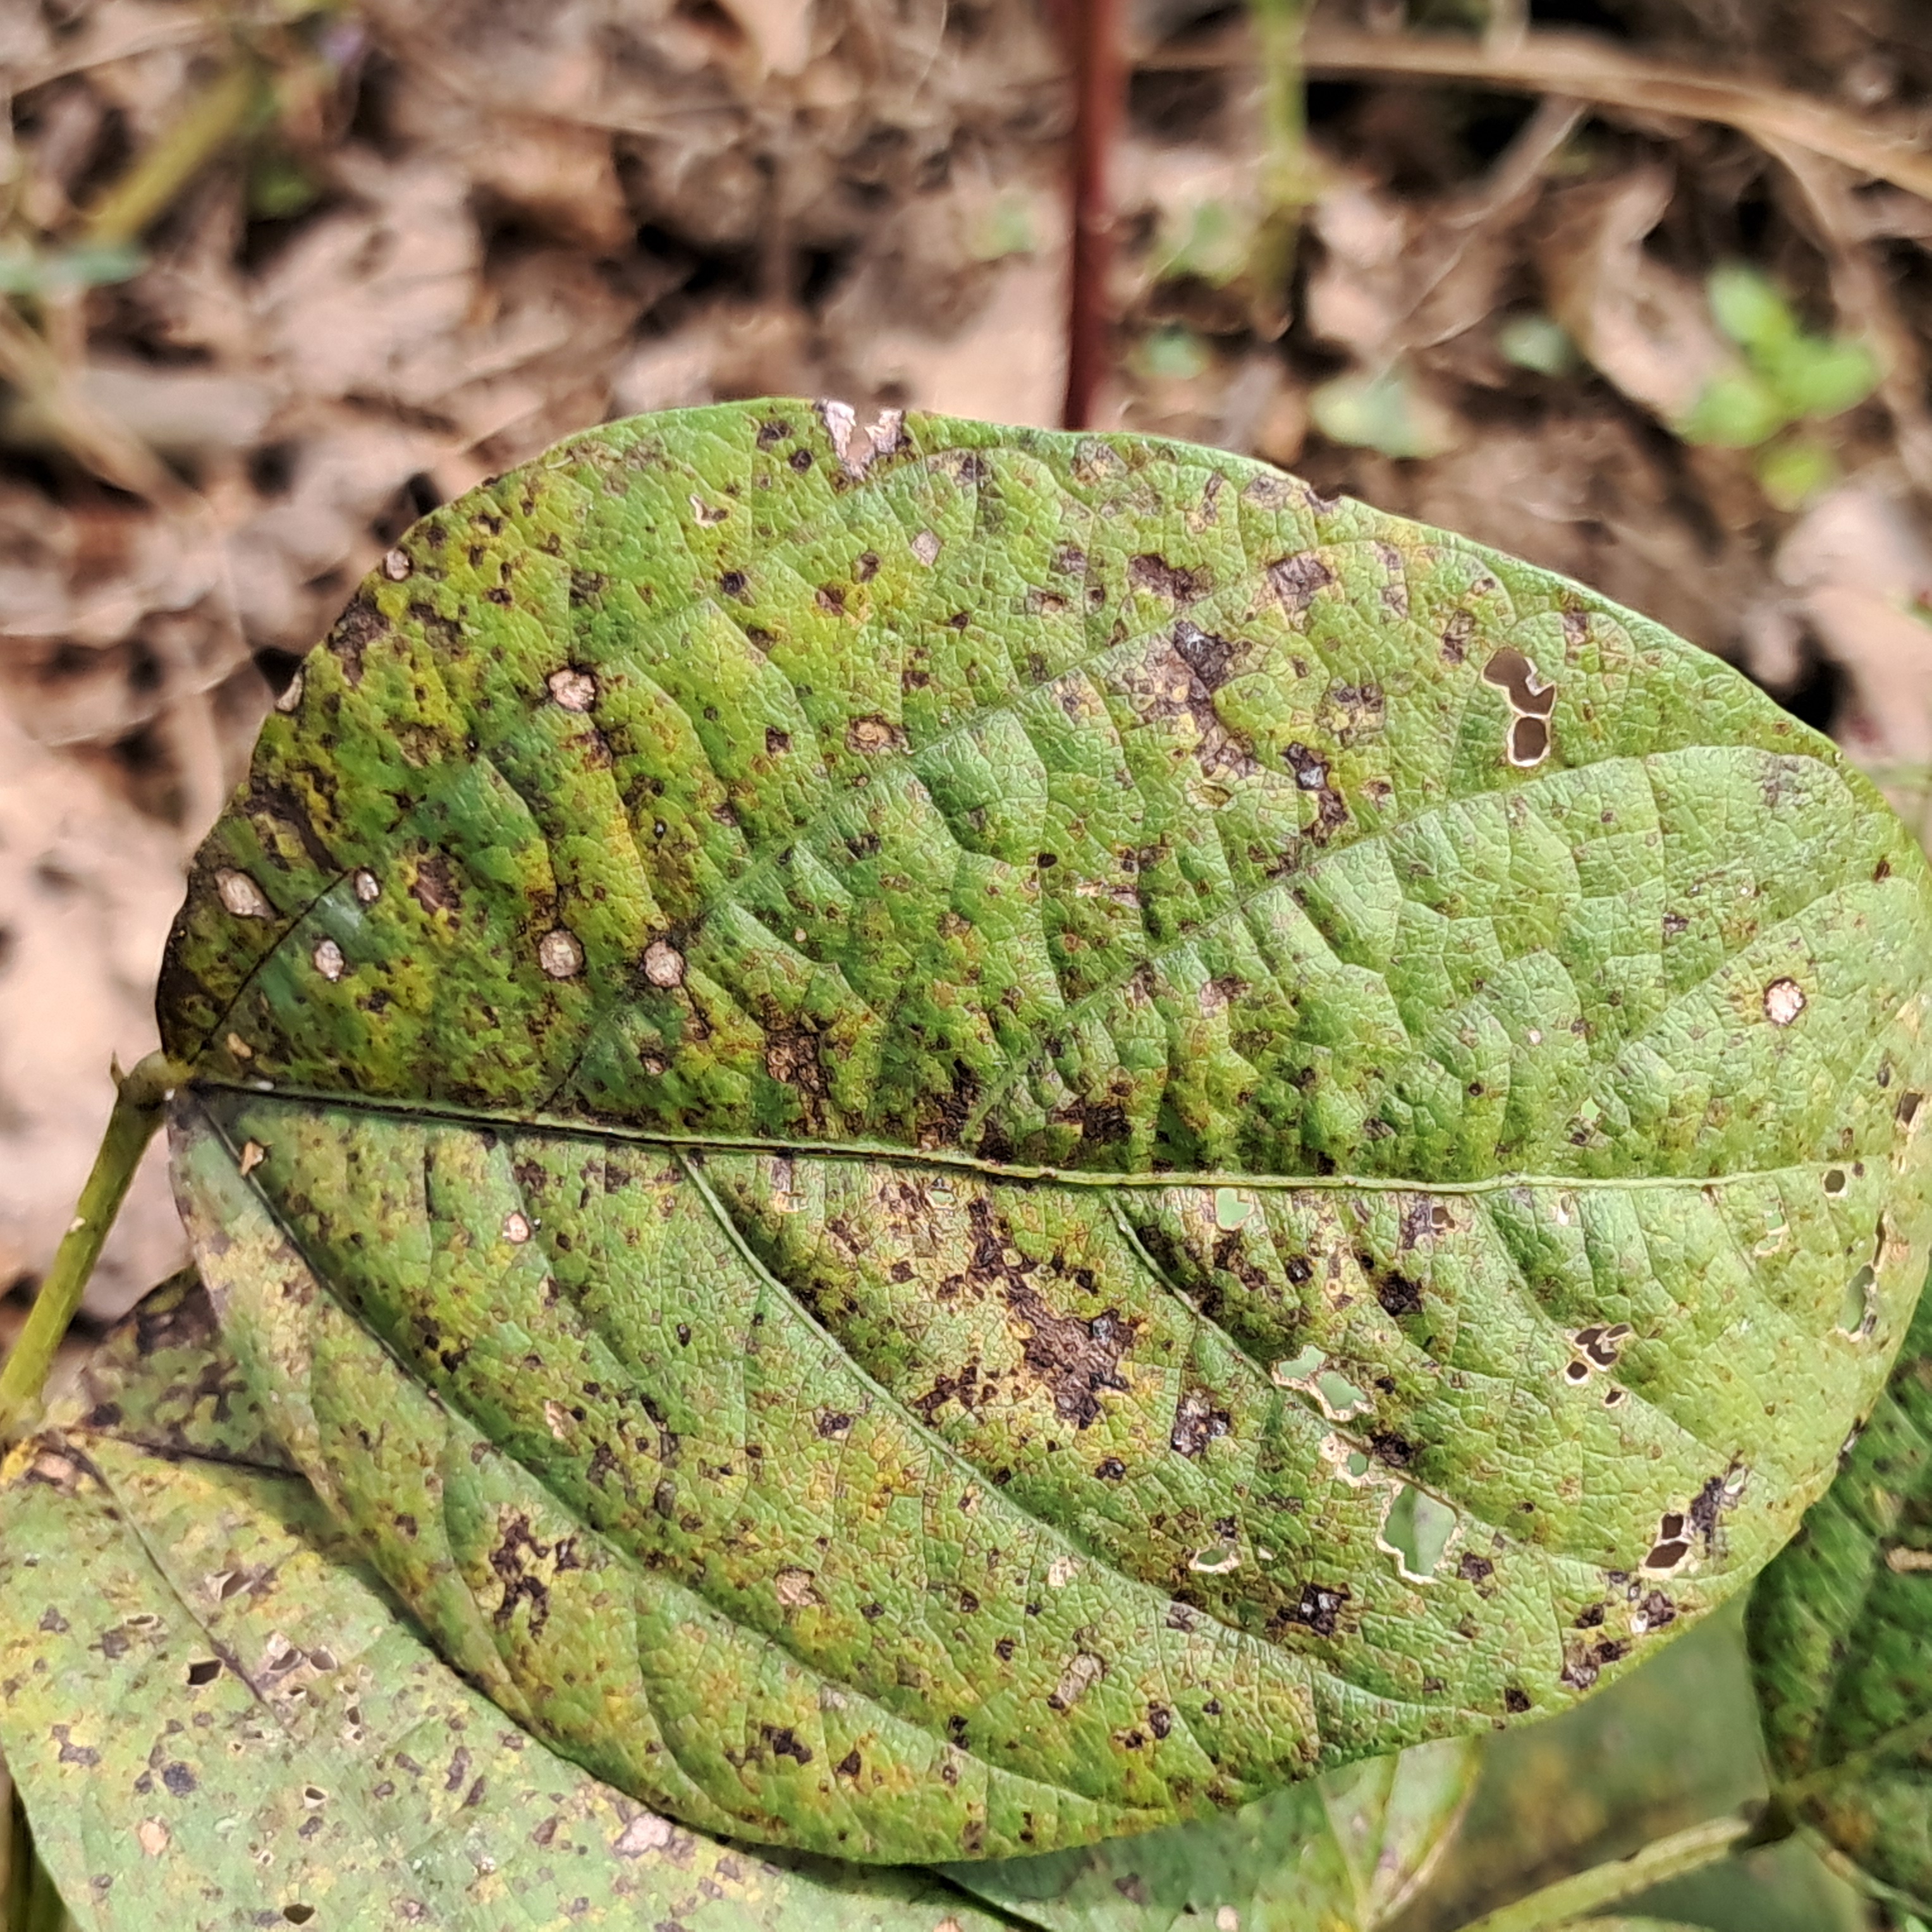
Label: Rust